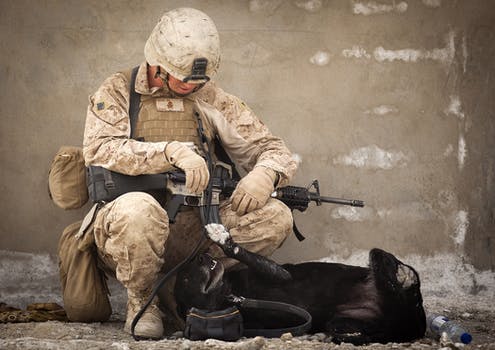
Label: No Watermark